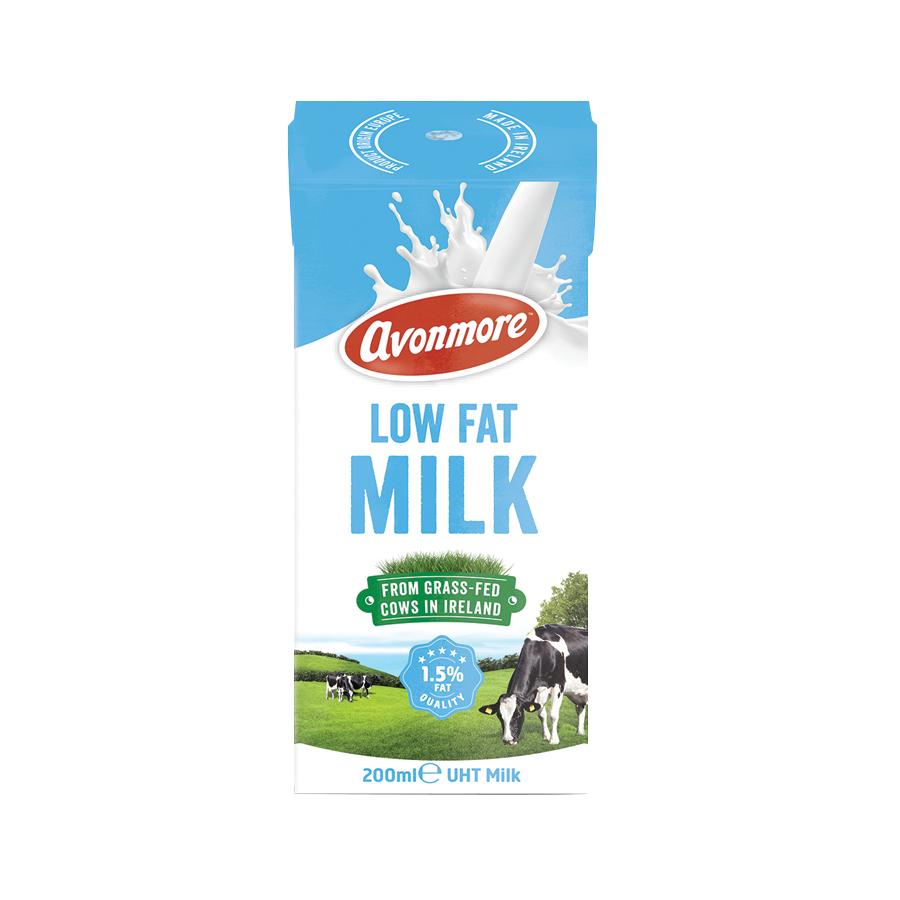
Waste category: cardboard